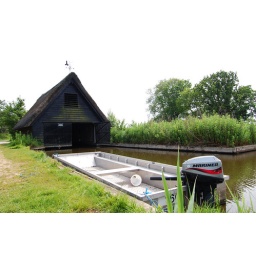
This is the boat house at How Hill Saithe. How Hill is within the Broads National Park.